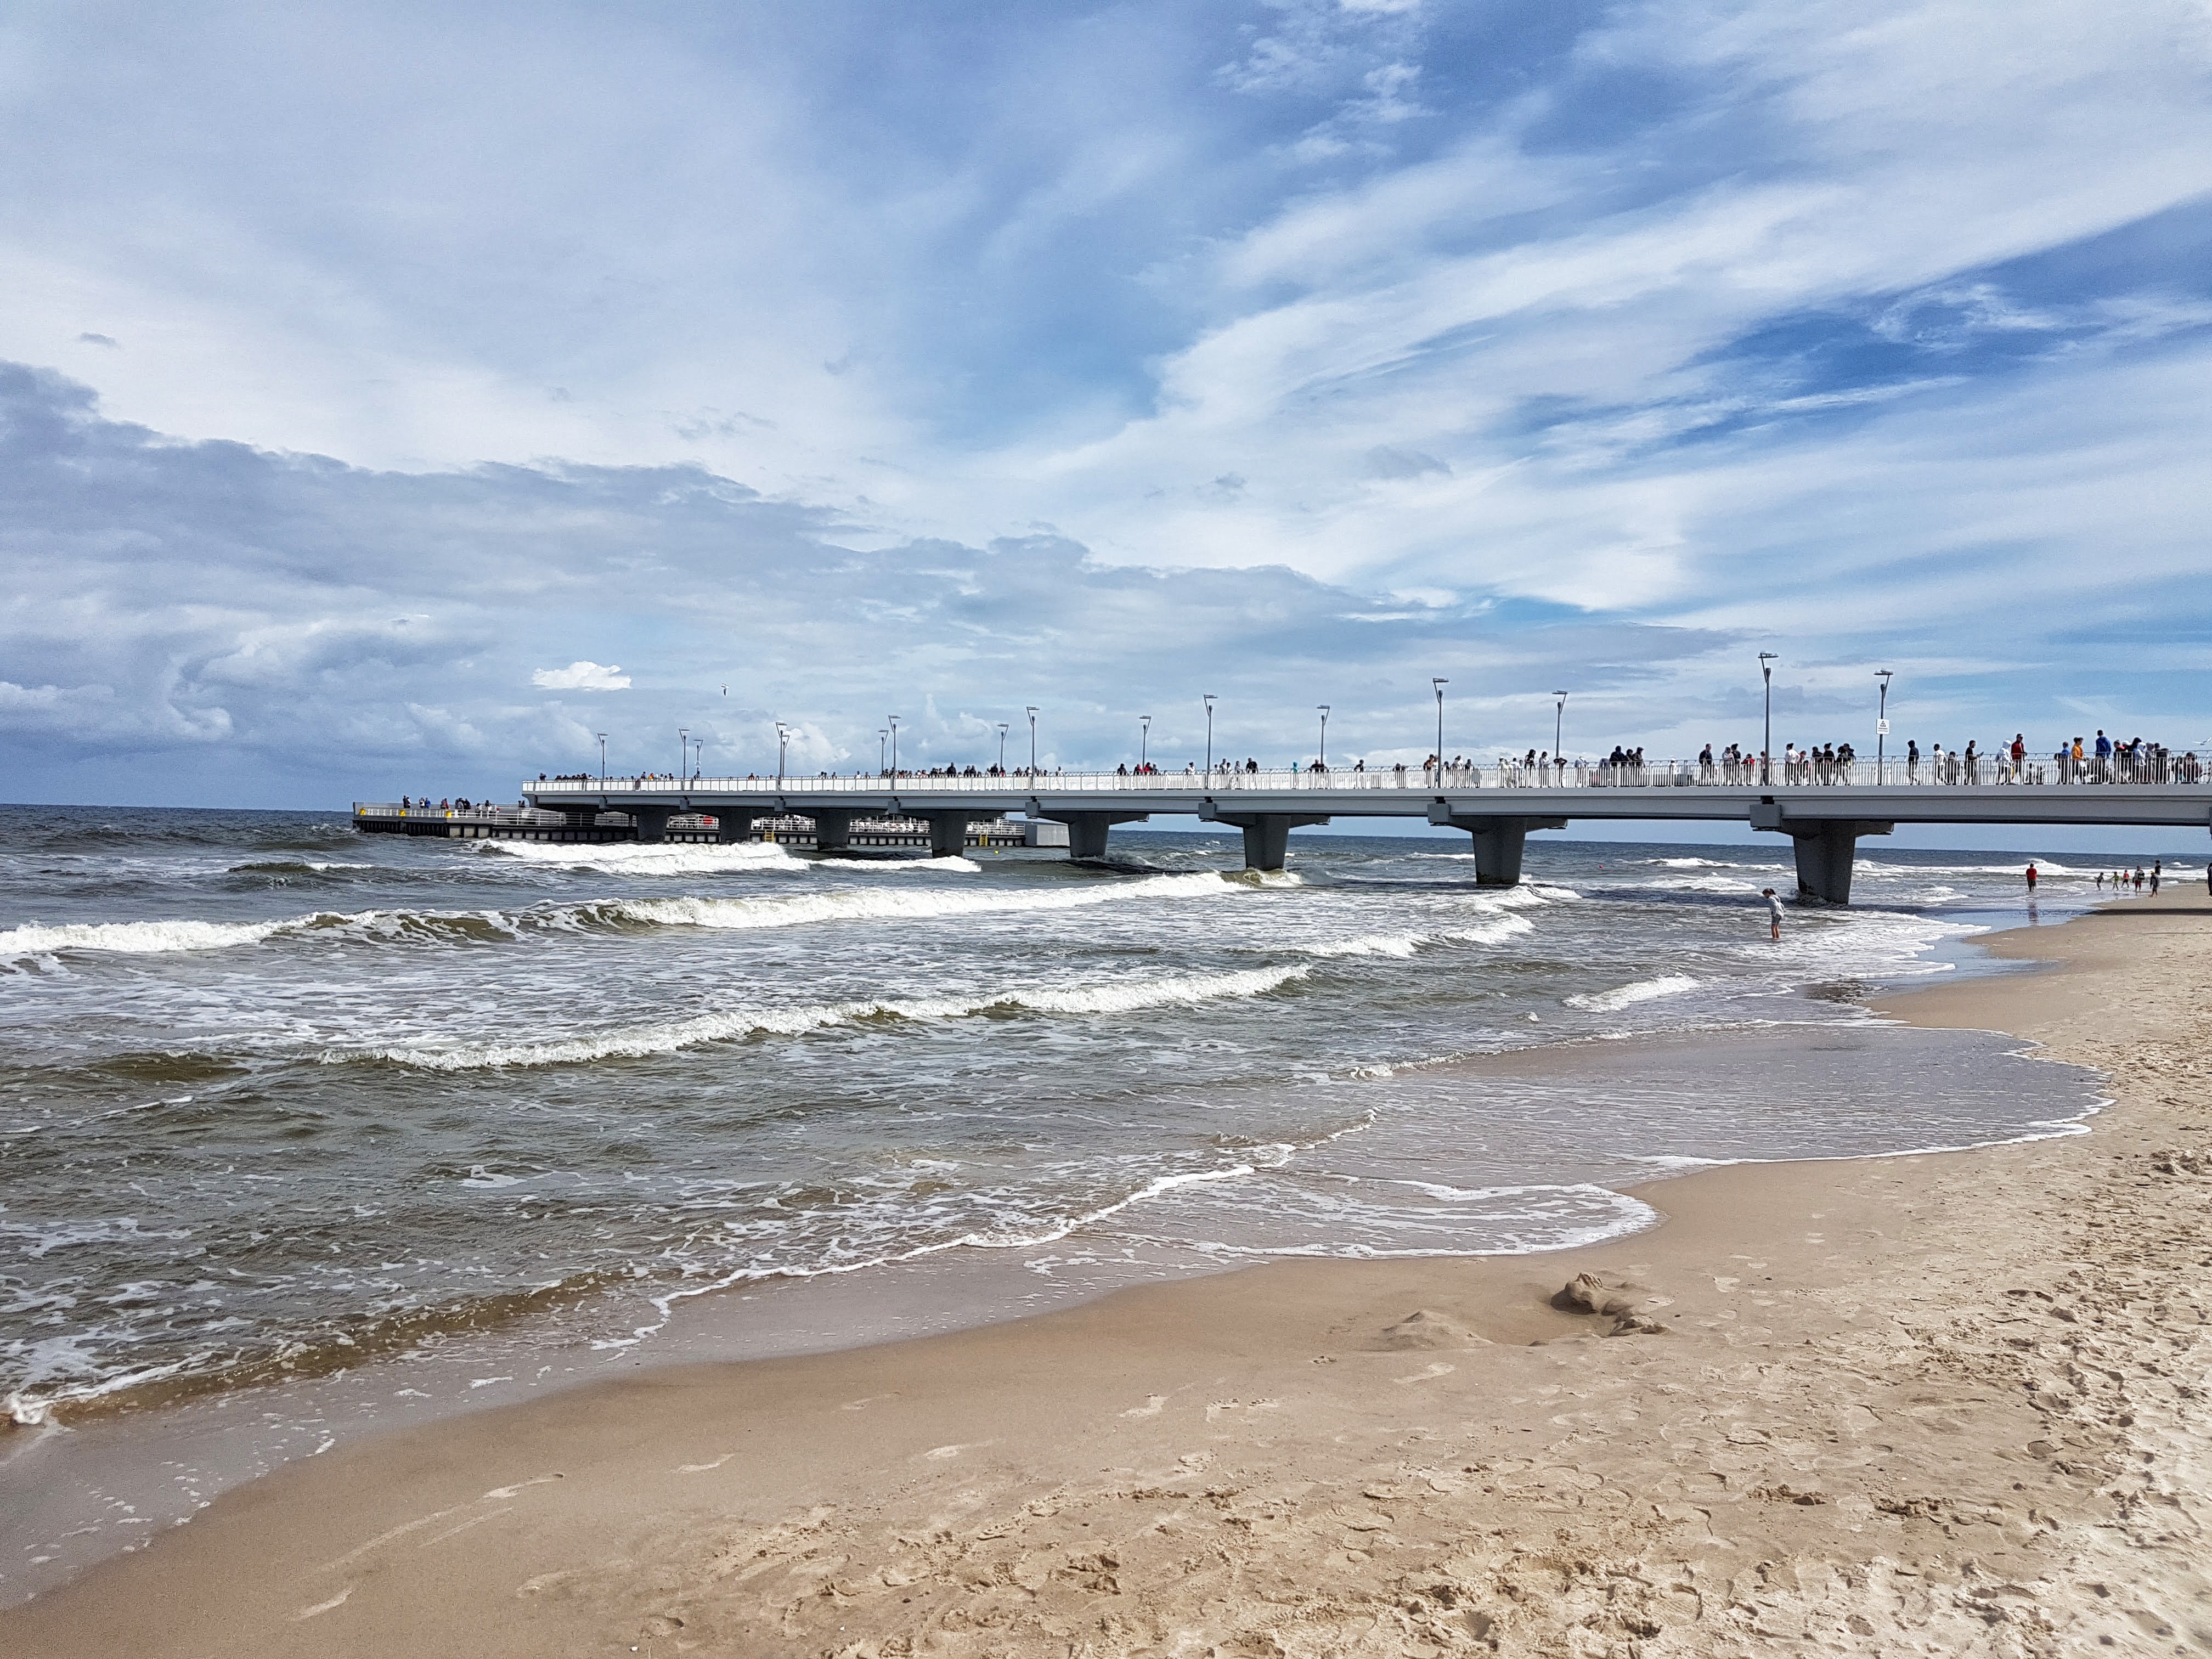
beach, landscape, sea, coast, water, sand, ocean, shore, wave, wind, pier, summer, holiday, bay, body of water, waves, clouds, holidays, poland, breakwater, the coast, the baltic sea, the waves, ko obrzeg, sea foam, spitting water, the coast of the baltic sea, the pier, wind wave